Liquor

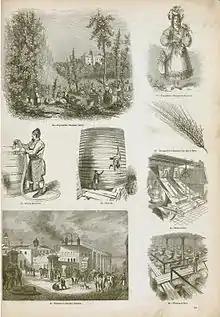
An illustration of brewing and distilling industry methods in England, 1858

Early evidence of distillation comes from Akkadian tablets dated describing perfumery operations, providing textual evidence that an early, primitive form of distillation was known to the Babylonians of ancient Mesopotamia. Early evidence of distillation also comes from alchemists working in Alexandria, Roman Egypt, in the 1st century. Distilled water was described in the 2nd century AD by Alexander of Aphrodisias. Alchemists in Roman Egypt were using a distillation alembic or still device in the 3rd century.